Colin McDonald (ice hockey)

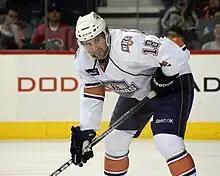
McDonald during the 2010–11 season with the Oklahoma City Barons

McDonald joined the Edmonton Oilers organization in 2007 and was assigned to their minor league affiliate, the American Hockey League's (AHL) Springfield Falcons. He played 73 games in his first season, scoring 12 goals and 11 assists for 23 points. The following season, McDonald played 77 games, scoring 10 goals and 12 assists for 22 points and also played 3 games in the ECHL for the Stockton Thunder. He was first called up to the Oilers on November 26, 2009. He played in his first career NHL game the next night against the San Jose Sharks. His first NHL goal came in his second game on November 28, 2009 against Roberto Luongo of the Vancouver Canucks.